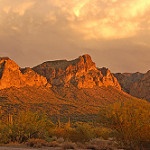
Label: mountain